Mérida, Spain

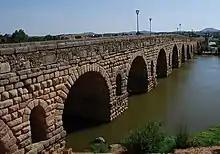
Puente Romano

The Puente Romano, a bridge over the Guadiana River that is still used by pedestrians, and the longest of all existing Roman bridges. Annexed is a fortification (the "Alcazaba"), built by the Muslim emir Abd ar-Rahman II in 835 on the Roman walls and Roman-Visigothic edifices in the area. The court houses Roman mosaics, while underground is a Visigothic cistern.